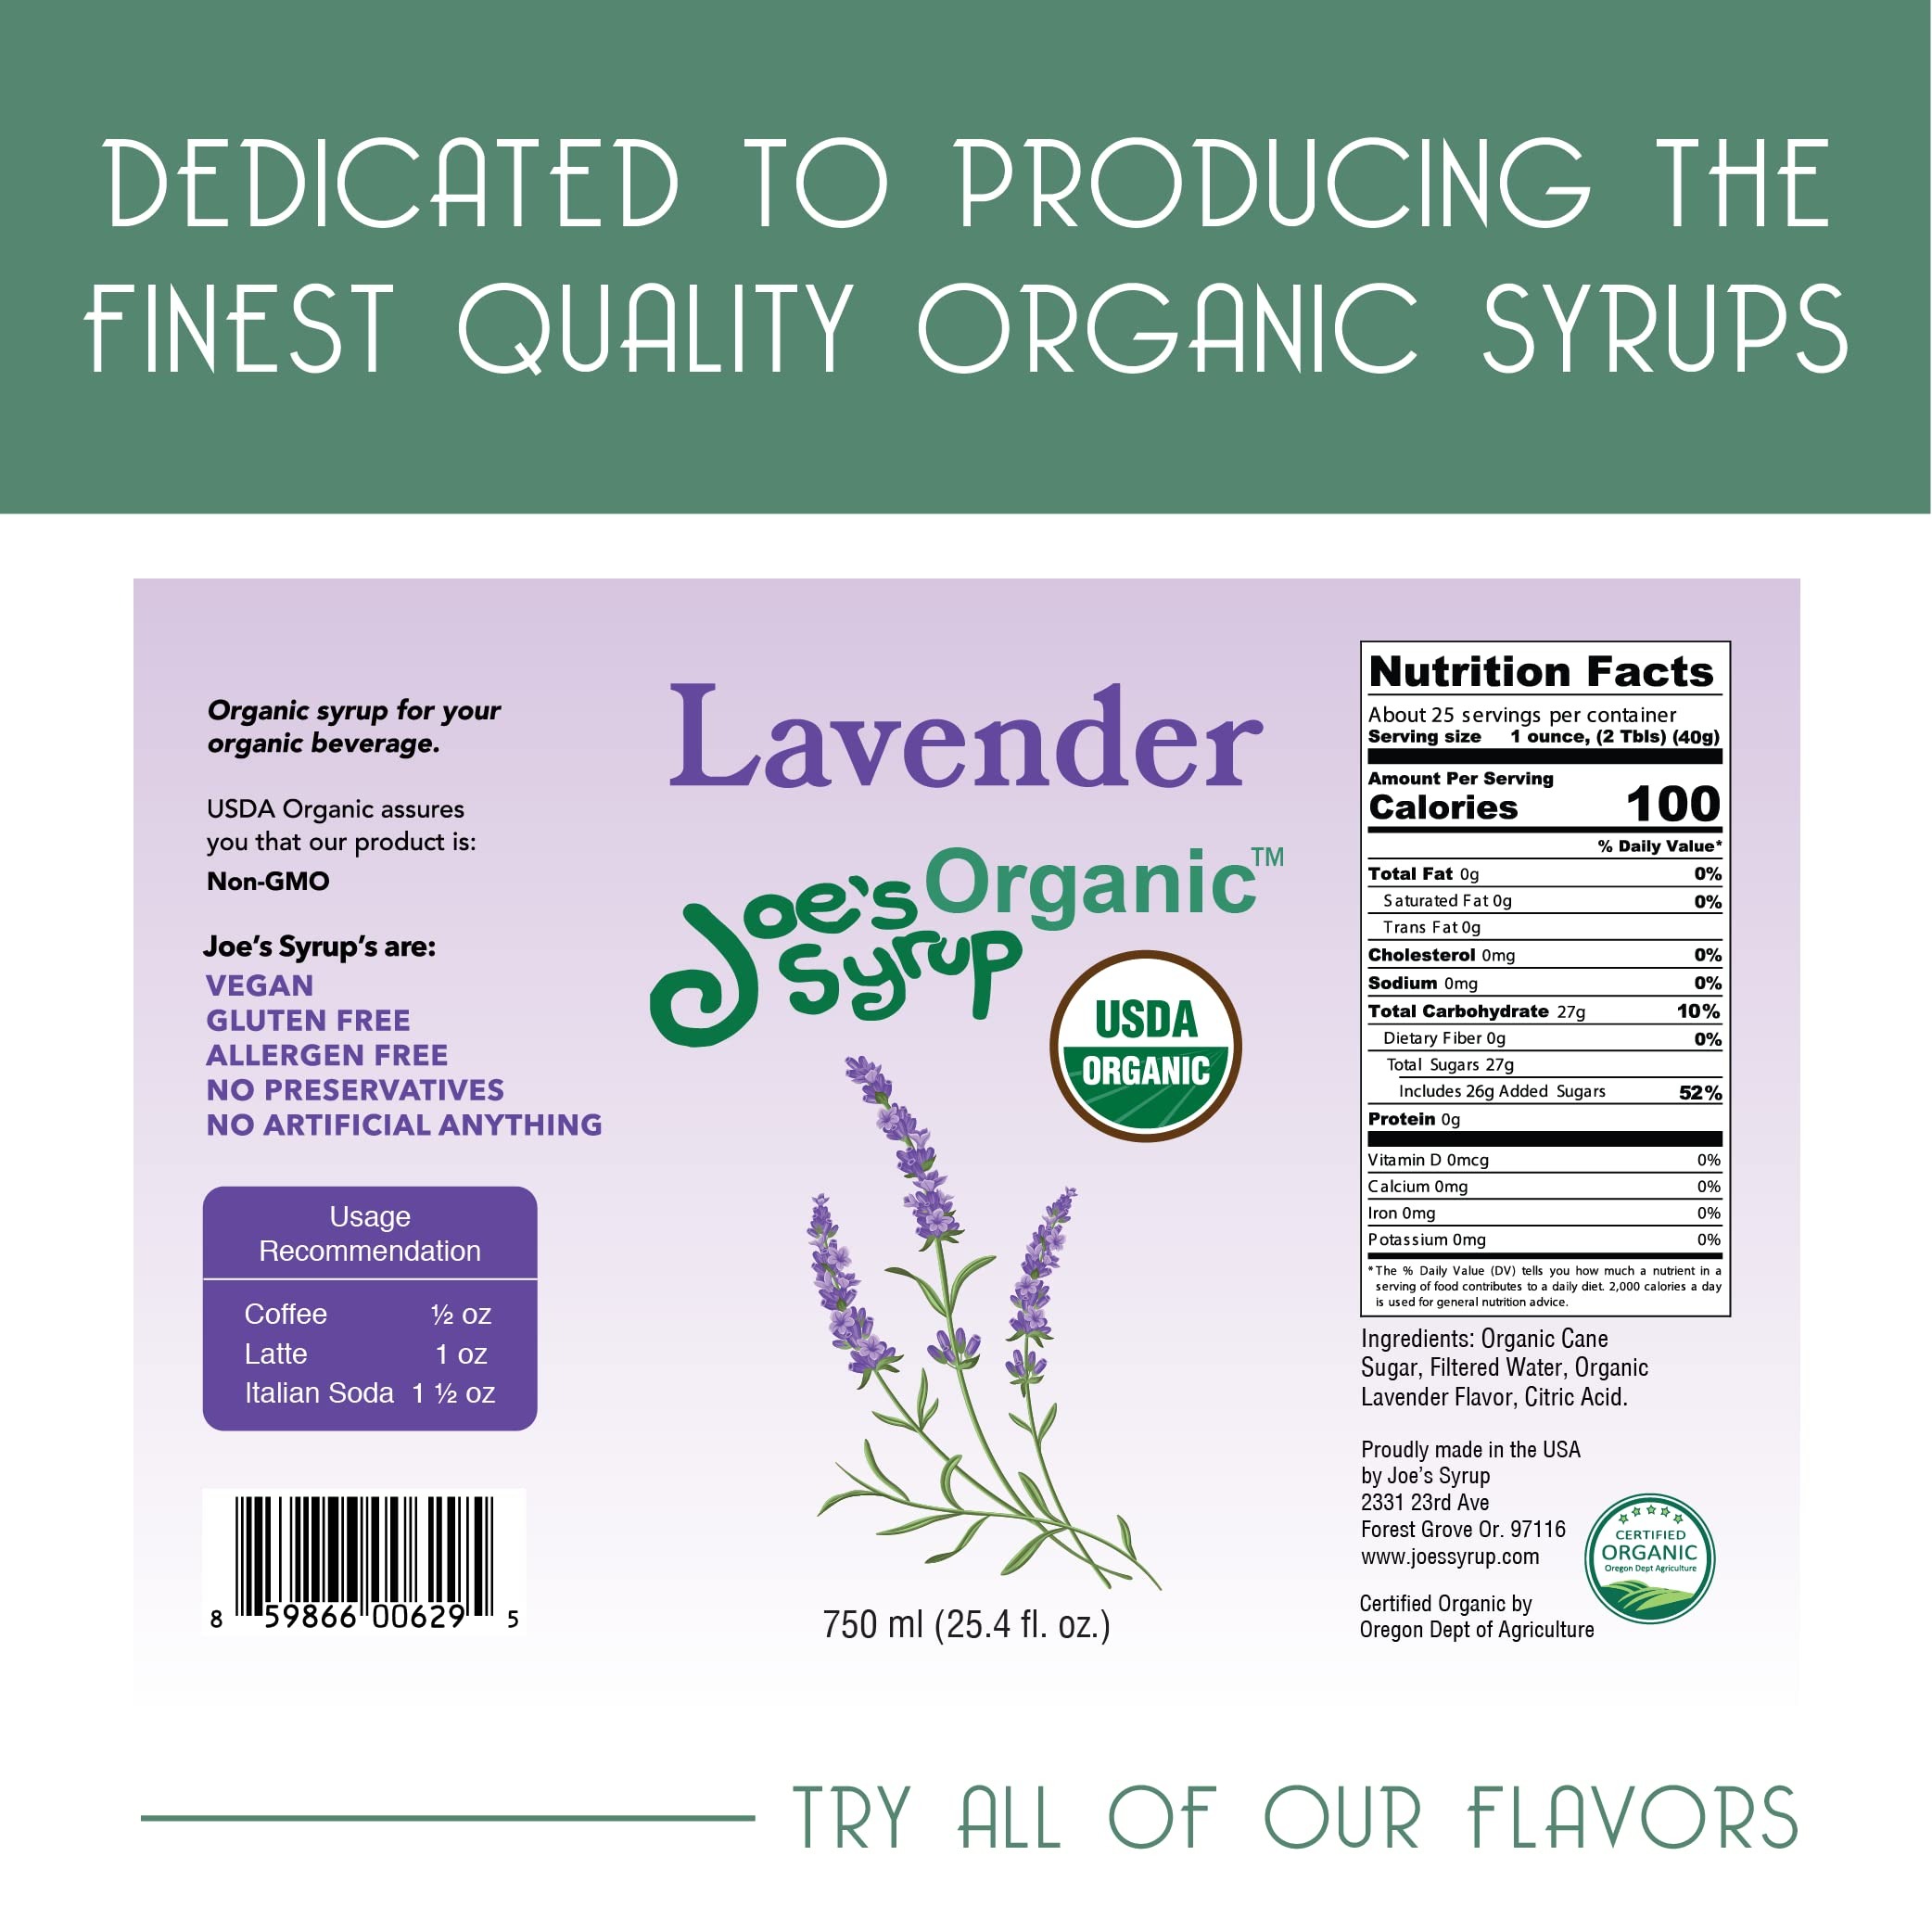
Item Name: Joe’s Syrup Organic Flavored Syrup, Organic Lavender, 750 ml (3 Pack)
Bullet Point 1: Joe’s Syrup is dedicated to producing the finest quality, Organic Syrups for the Coffee Connoisseur, we make the best possible syrup so you can make the best possible Café Latte, Italian sodas and Cocktails
Bullet Point 2: Our Lavender syrup is floral, herbal and sweet. Lavender will create a marvelous balance with nutty, floral notes in your favorite coffee!
Bullet Point 3: Certified organic, vegan, gluten-free, Non-GMO, and no preservatives
Bullet Point 4: Joe's Organic Syrups are all made from Certified organic sugar, organic flavor and just enough citric acid to give each flavor the appropriate "snap"
Bullet Point 5: 750 ml (25.4 oz) bottle (3 pack) – Made in the USA, Contact seller directly for 100% Customer Satisfaction Guarantee
Value: 76.2
Unit: Fl Oz

Price: 39.3